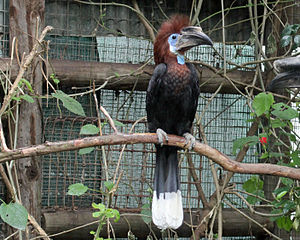
Hjelmet hornfugl
Hjelmet hornfugl er en næsehornsfugl, der lever i Afrika.